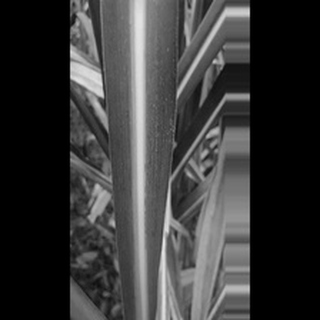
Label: sugarcane_mosaic